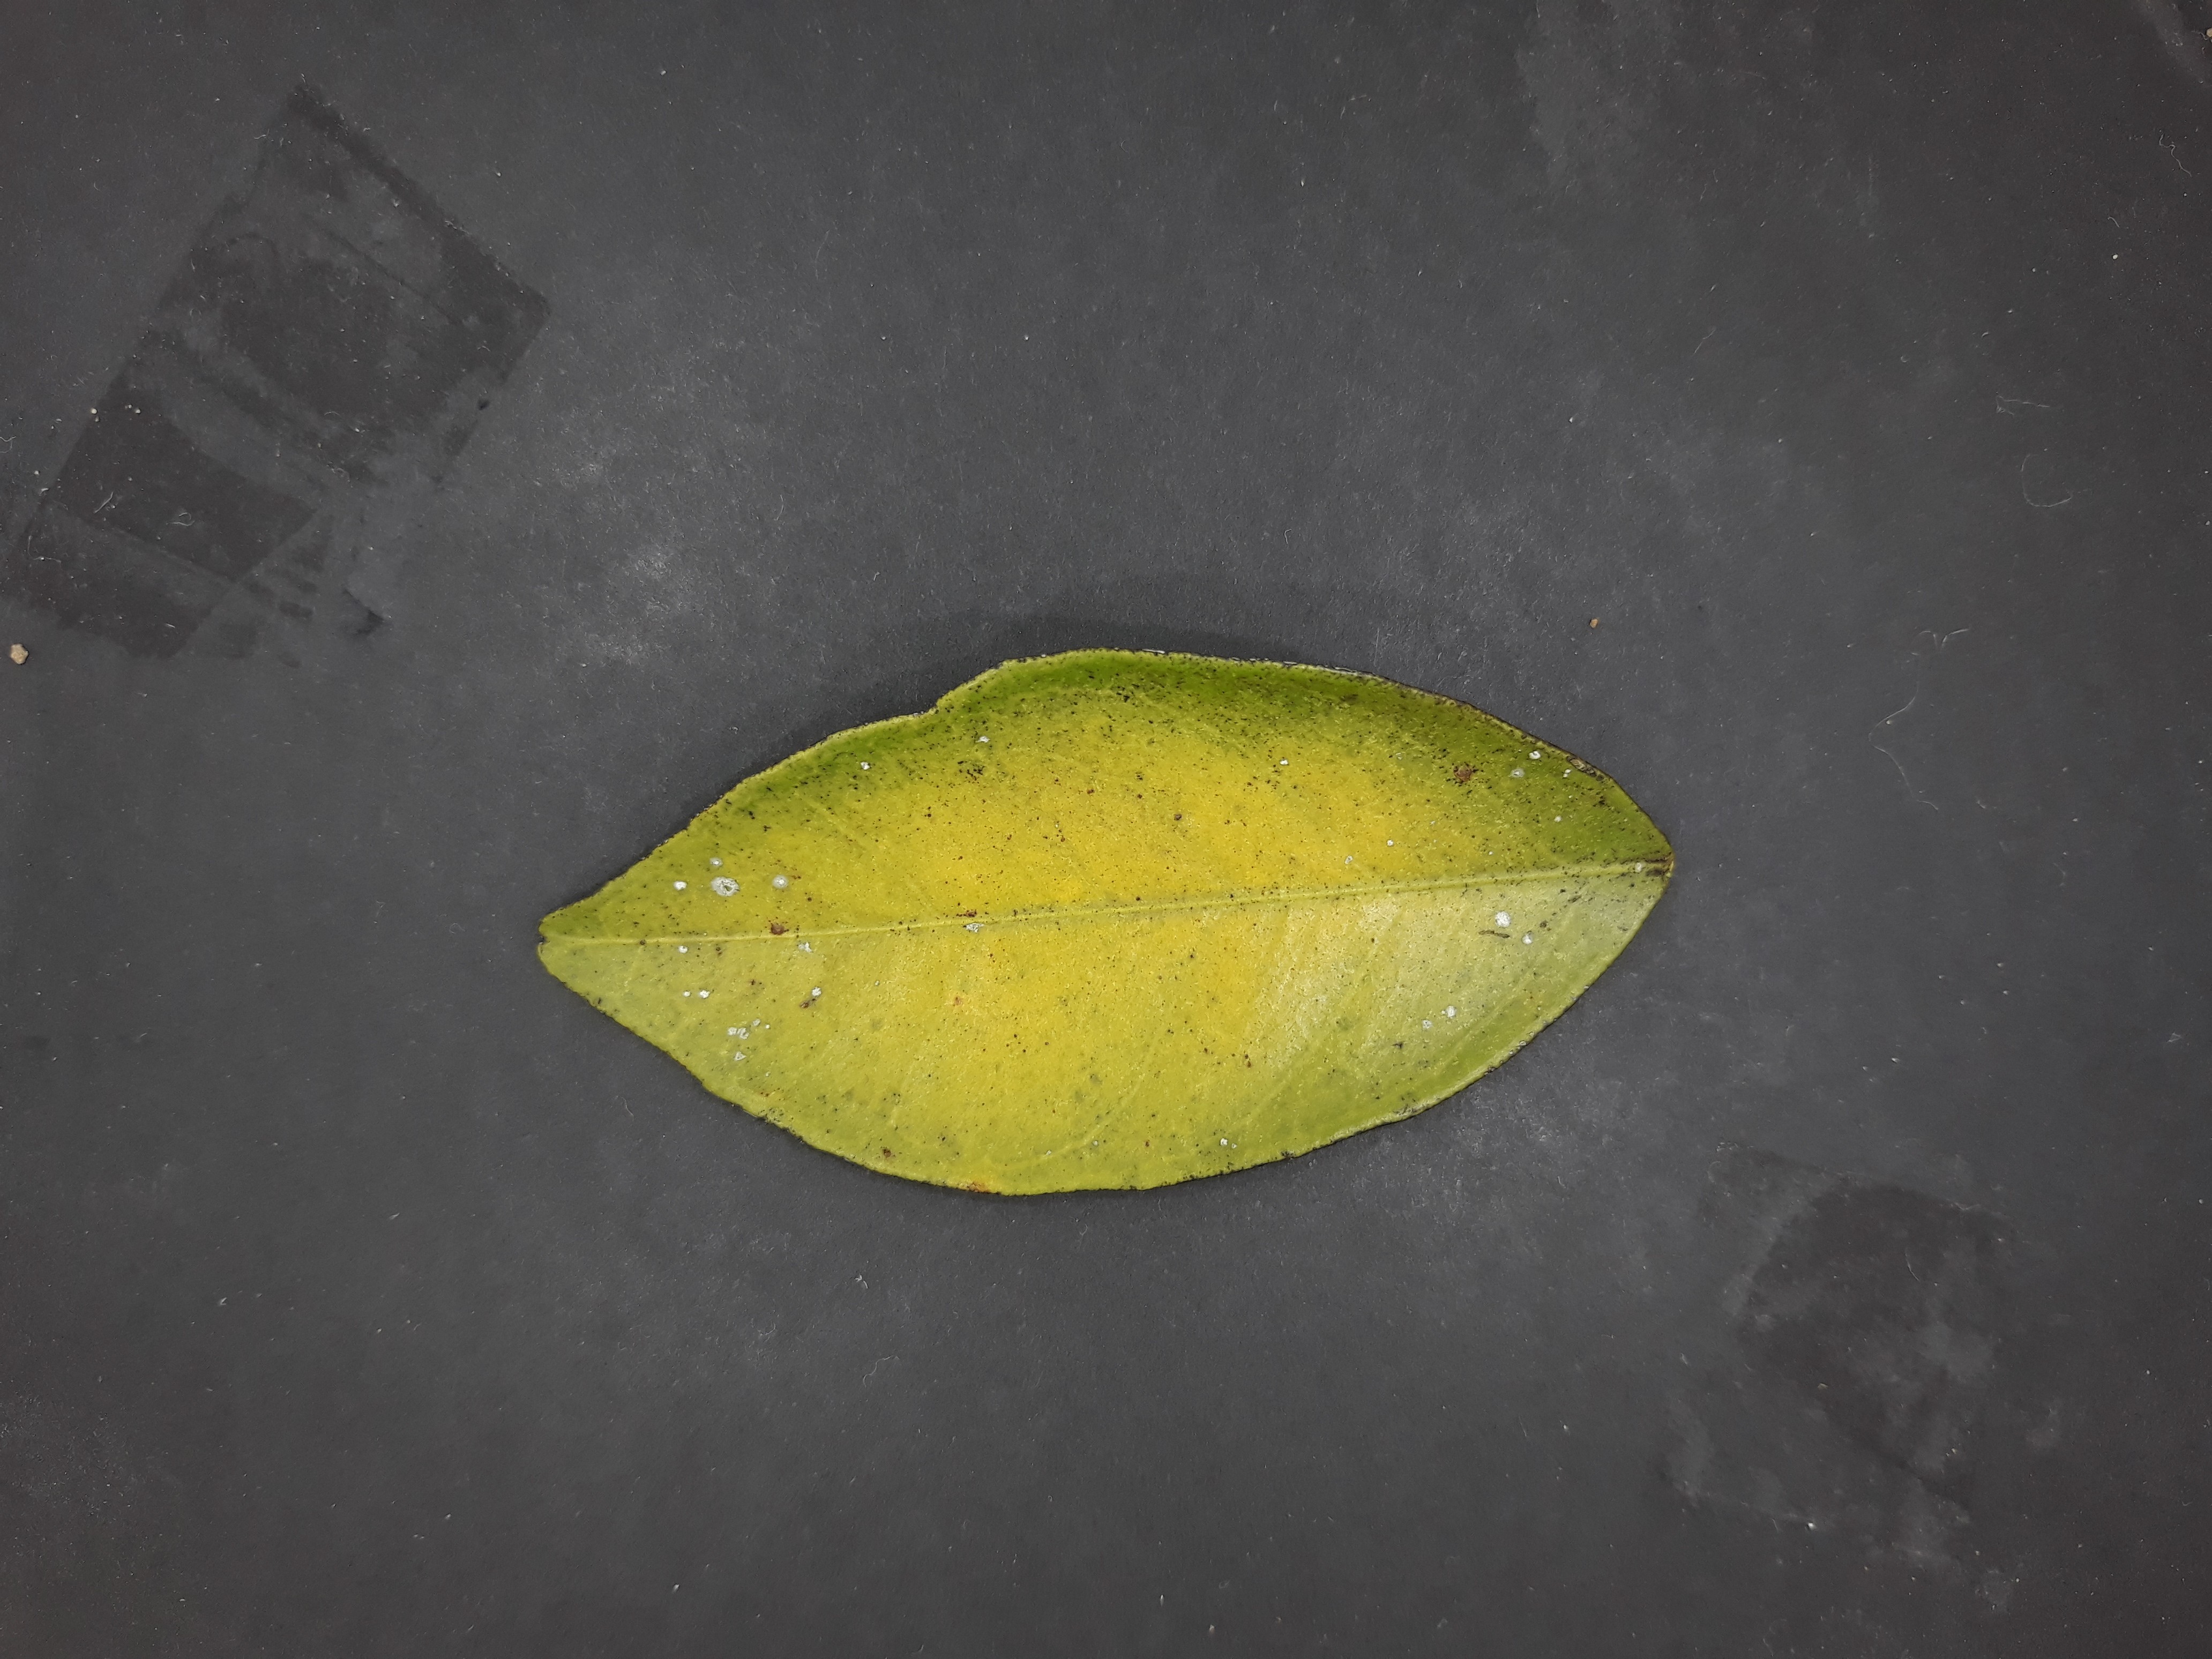
Label: Nitrogen deficiency (N)